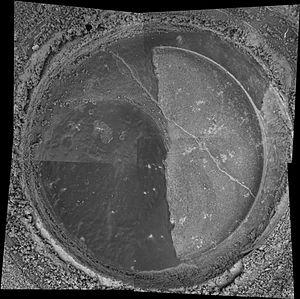
Vue en gros plan prise par la caméra microscope du robot Spirit, d'une zone abrasée par l'outil RAT du rocher Mazatzal, le jour Sol 82 de la mission MER A sur Mars.
Mars Exploration Rover est une mission double de la NASA lancée en 2003 et composée de deux robots mobiles ayant pour objectif d'étudier la géologie de la planète Mars et en particulier le rôle joué par l'eau dans l'histoire de la planète. Les deux robots ont été lancés au début de l'été 2003 et se sont posés en janvier 2004 sur deux sites martiens susceptibles d'avoir conservé des traces de l'action de l'eau dans leur sol. Chaque rover ou astromobile, piloté par un opérateur depuis la Terre, a alors entamé un périple en utilisant une batterie d'instruments embarqués pour analyser les roches les plus intéressantes :